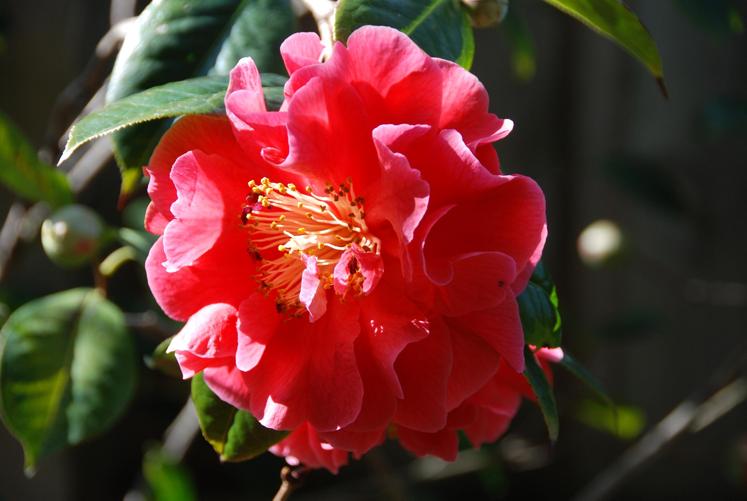
Label: camellia